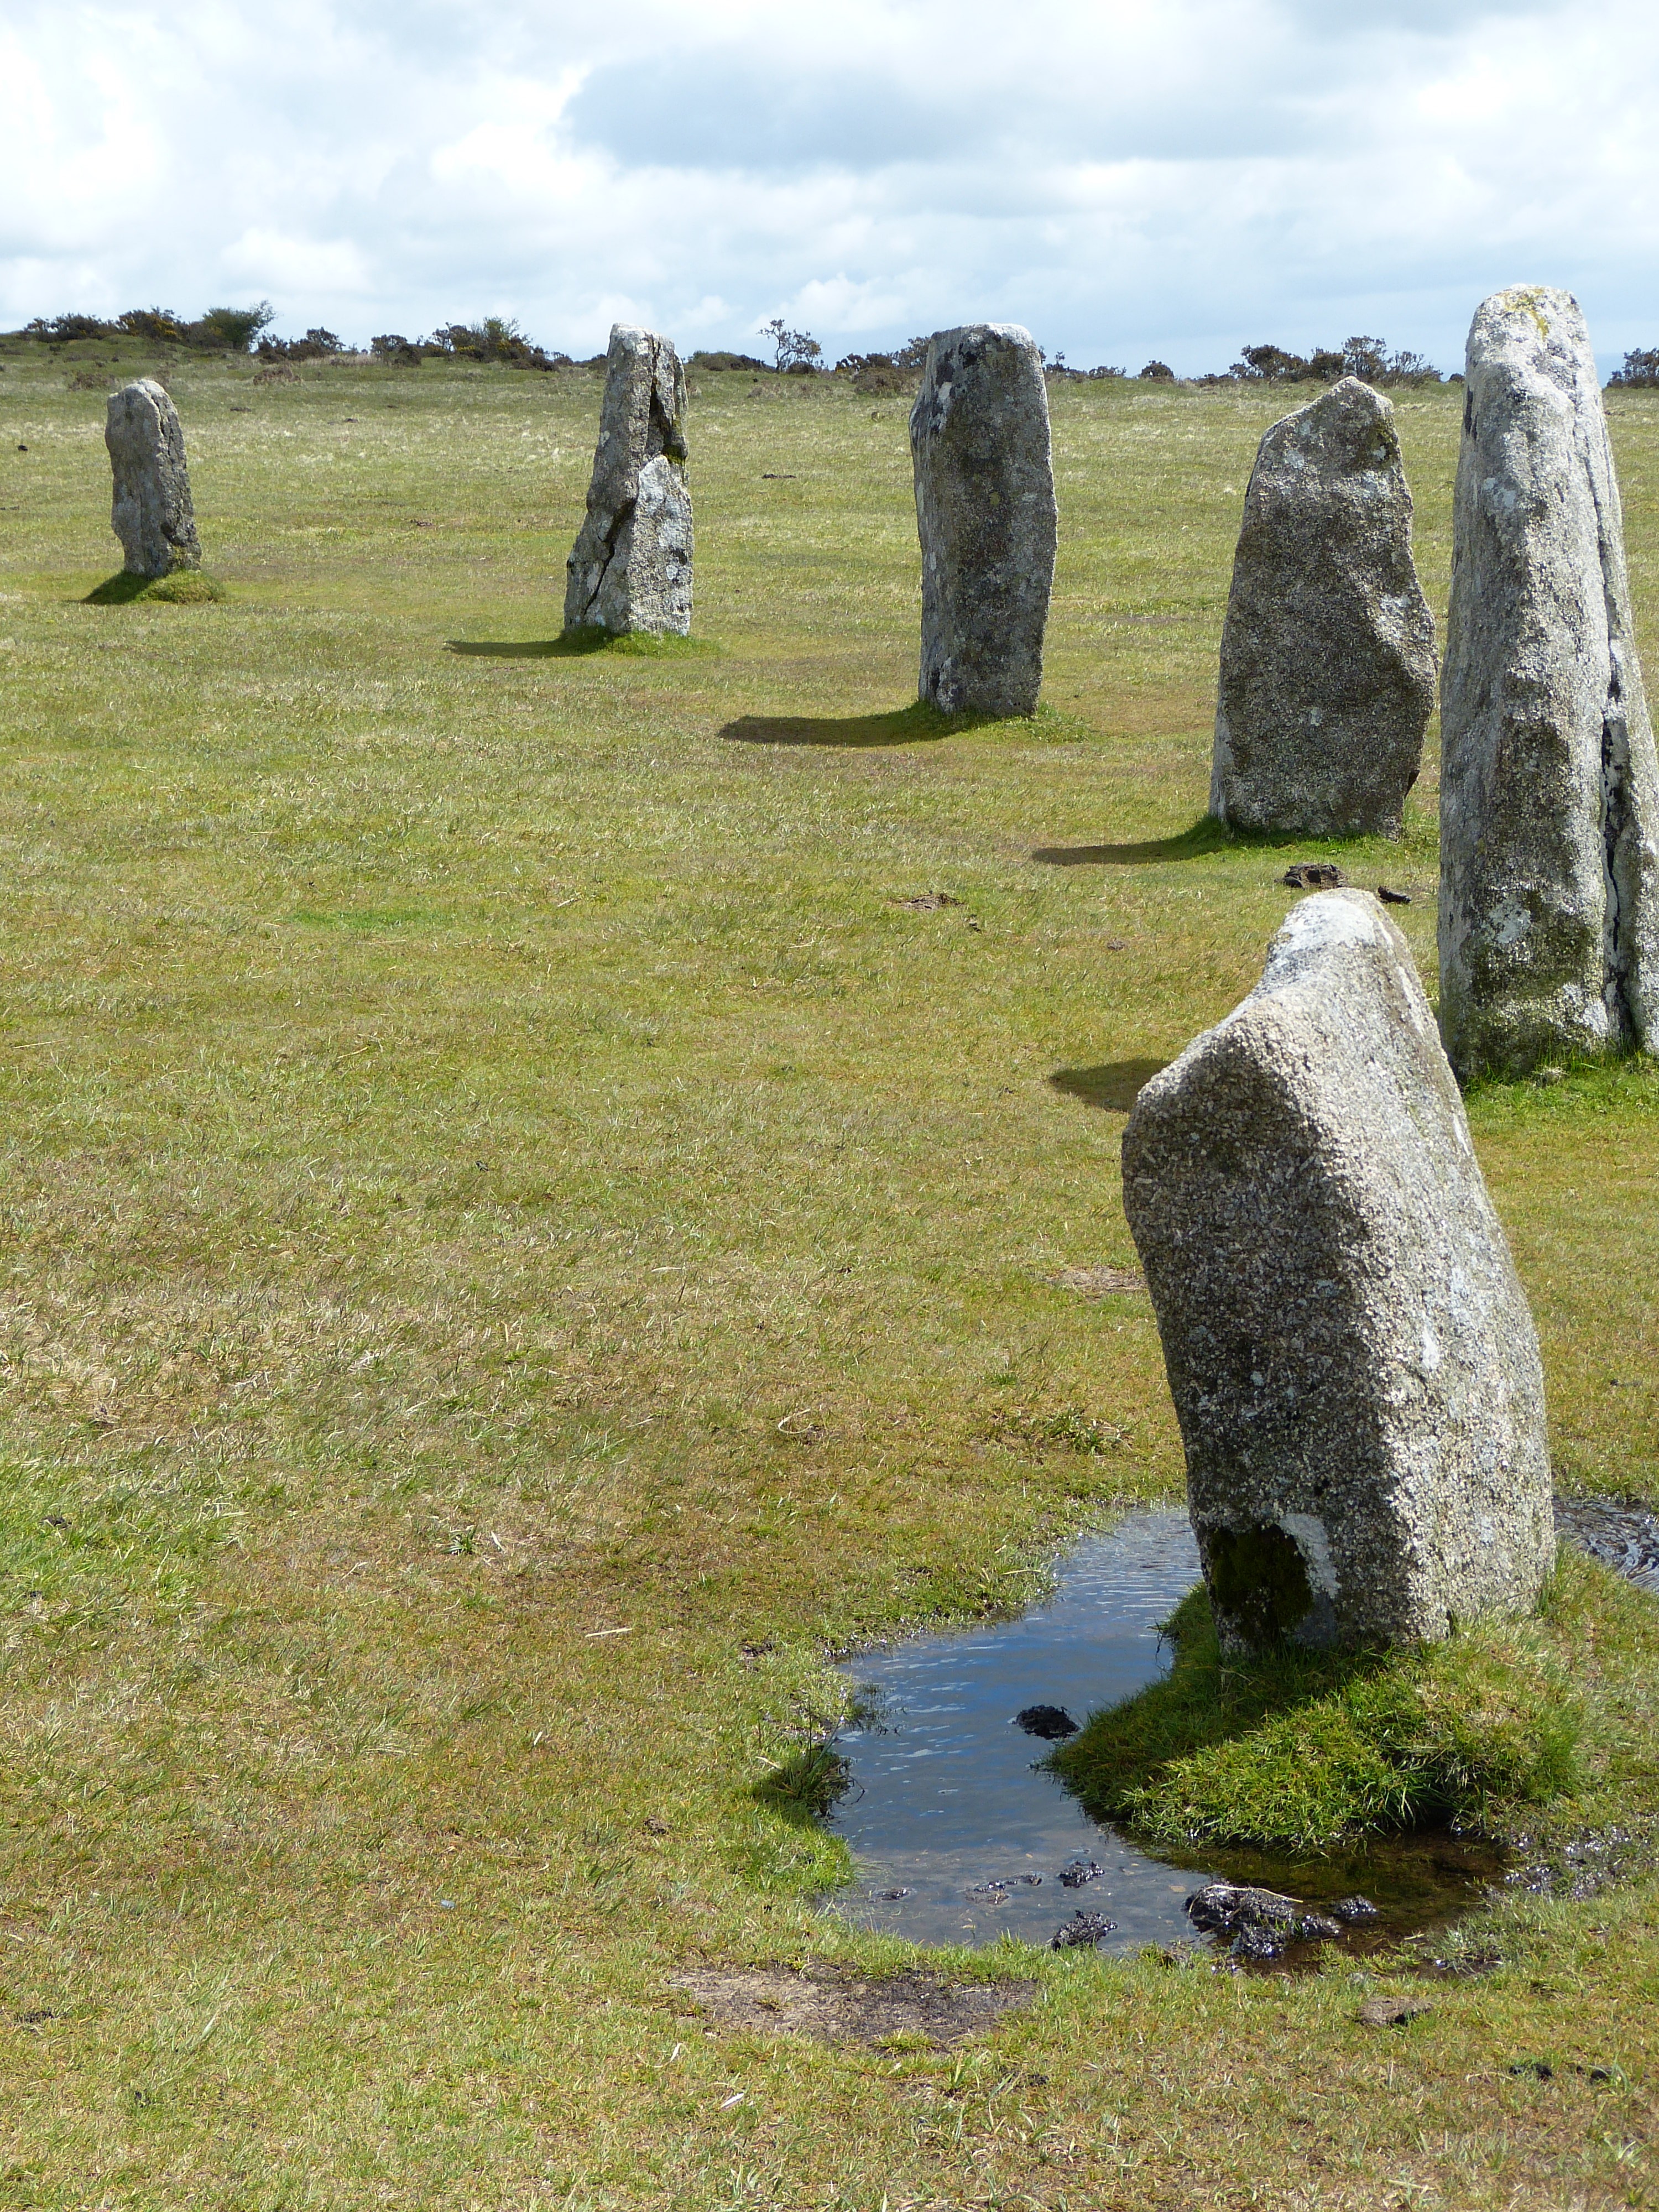
landscape, rock, monument, cemetery, place of worship, grave, sculpture, memorial, moor, wetland, headstone, magic, ecosystem, moorland, cornwall, monolith, nature reserve, megalith, megaliths, bodmin moor, stone circles, hurlers stone circles